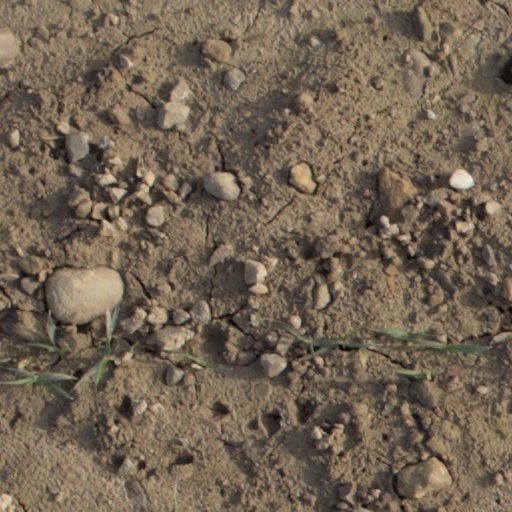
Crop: wheat